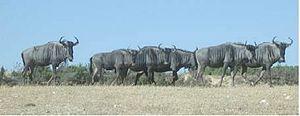
troupeau de gnous
Les gnous sont les deux espèces de bovidés du genre Connochaetes.